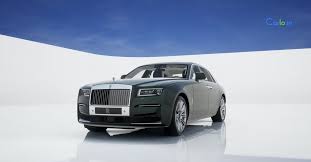
Vehicle type: Cars